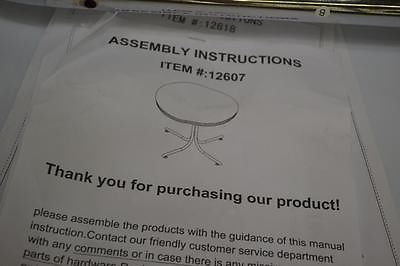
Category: table